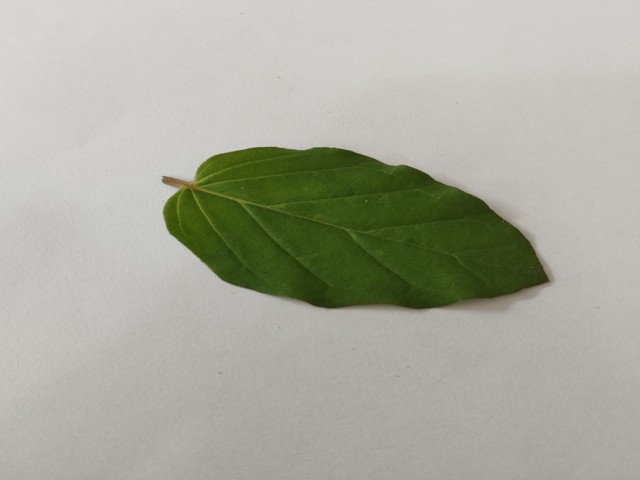
Plant: punarnava